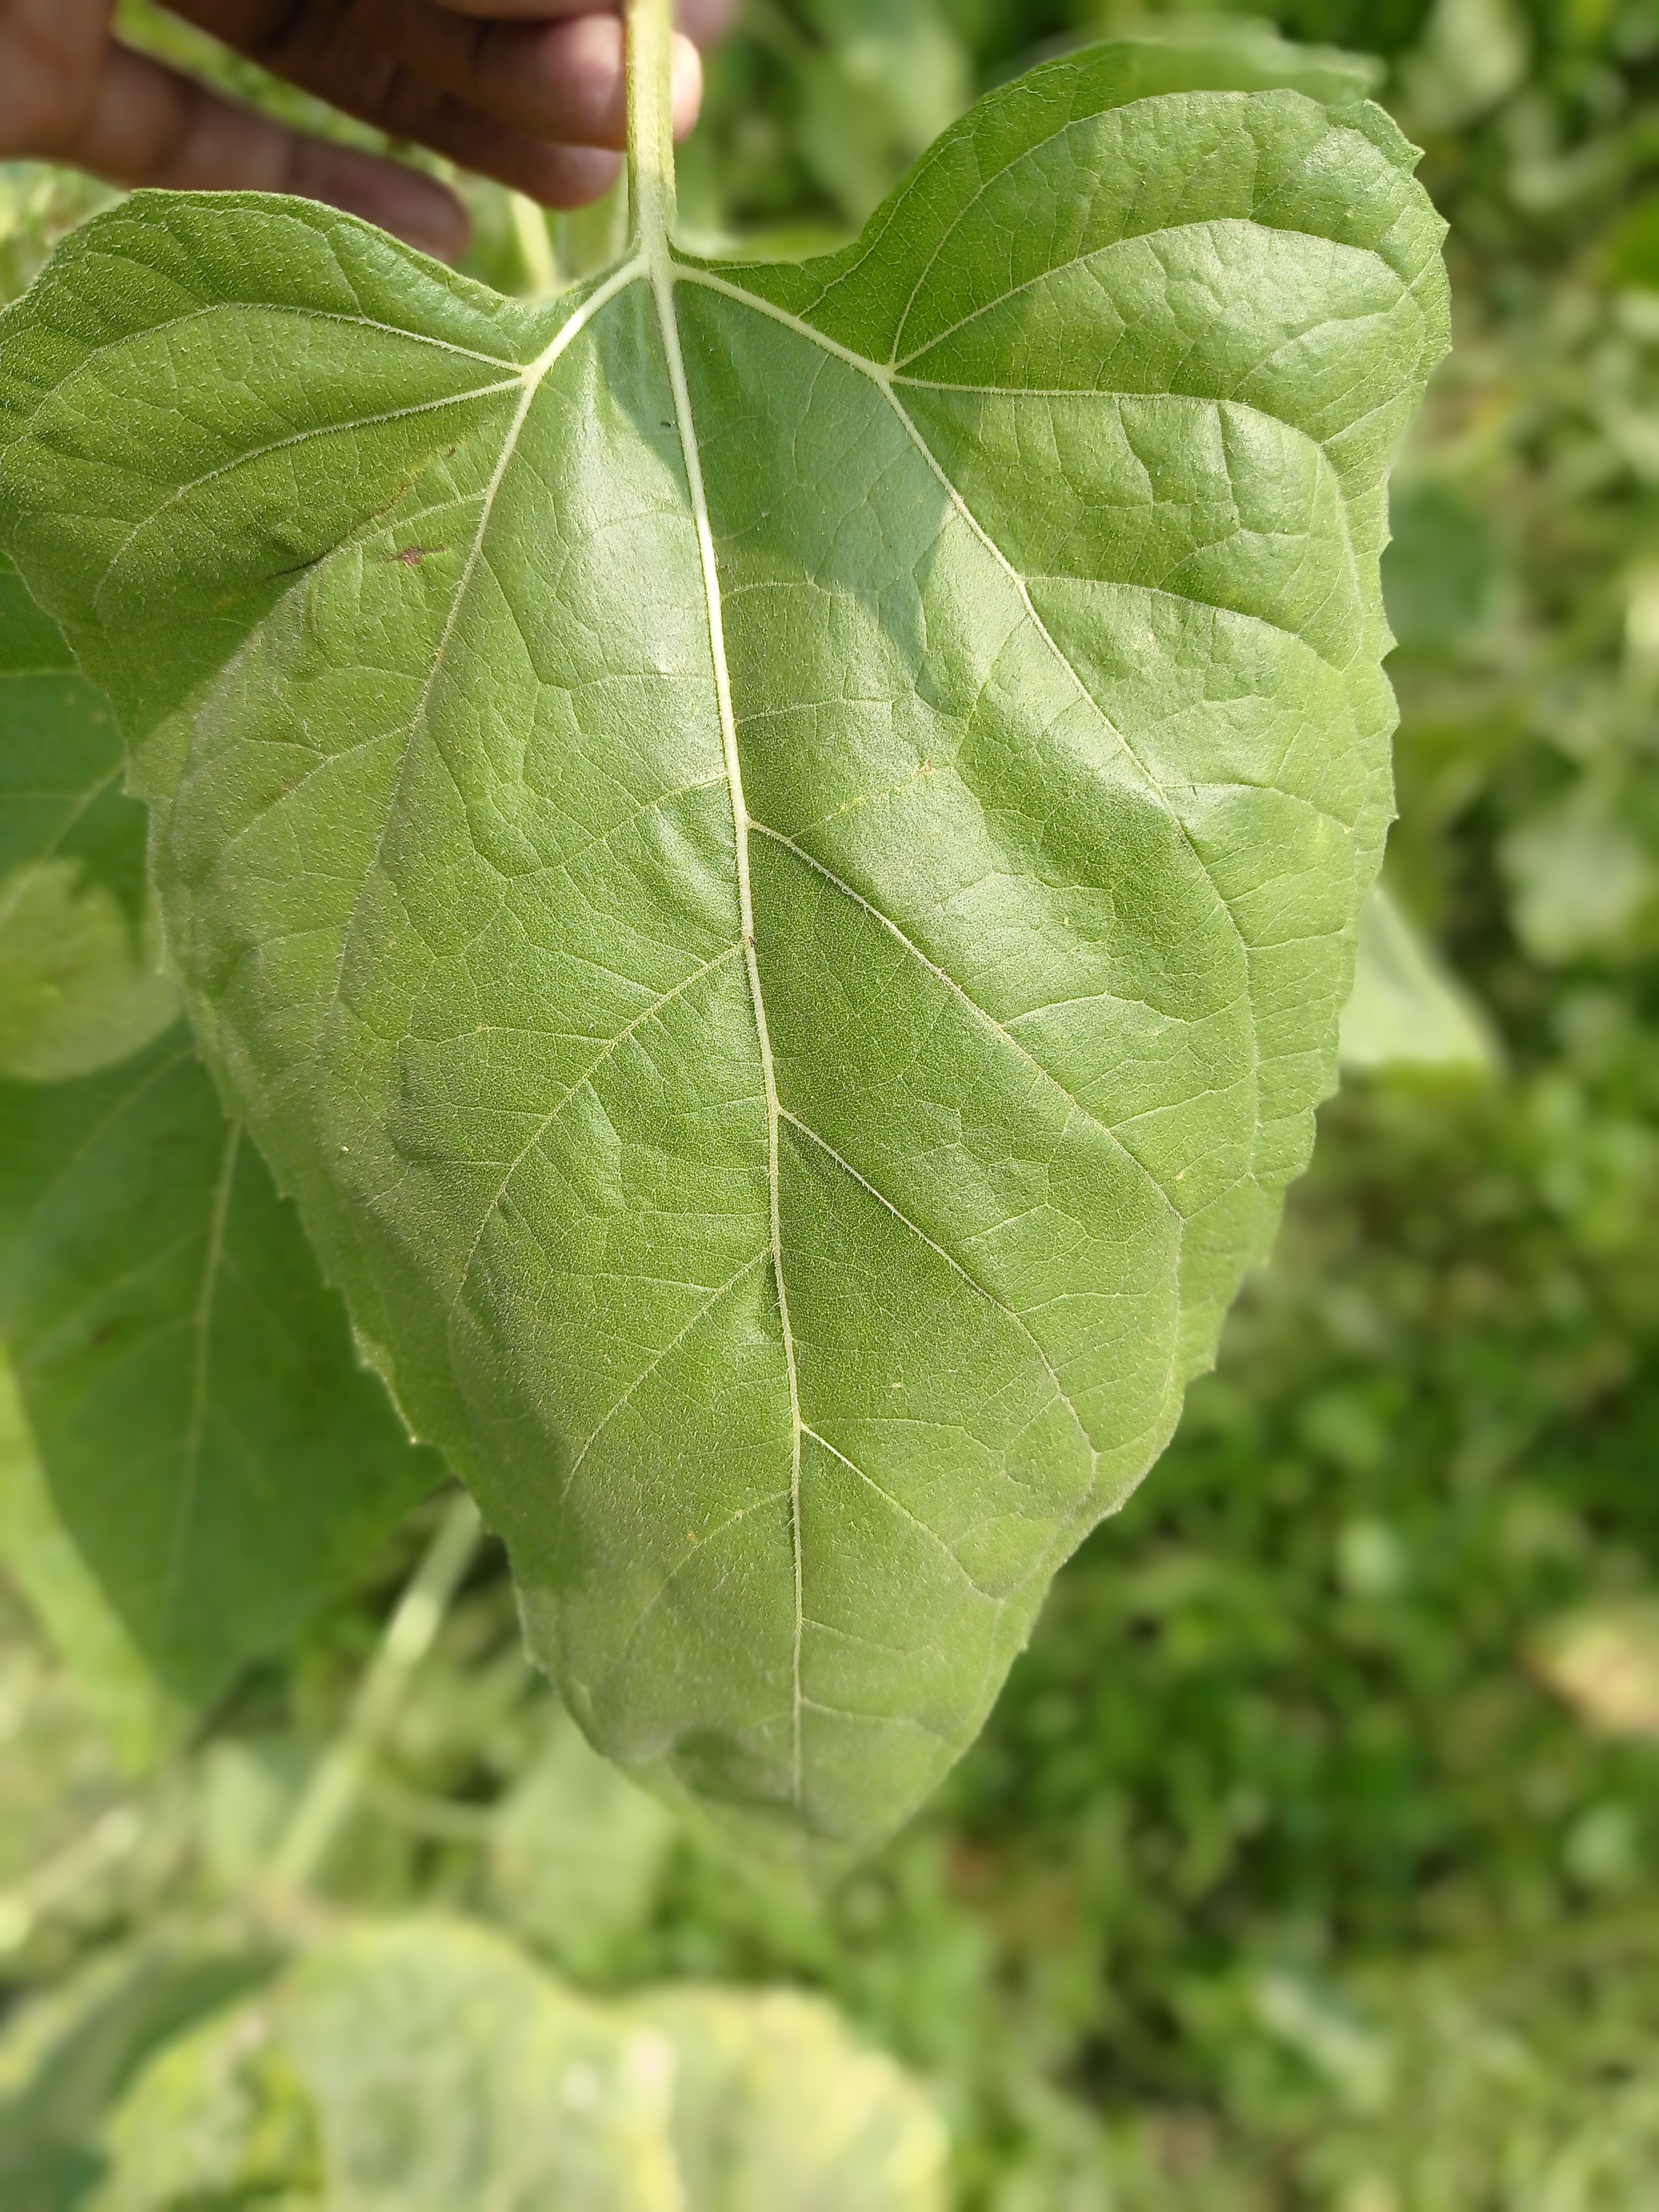
Label: Fresh_leaf